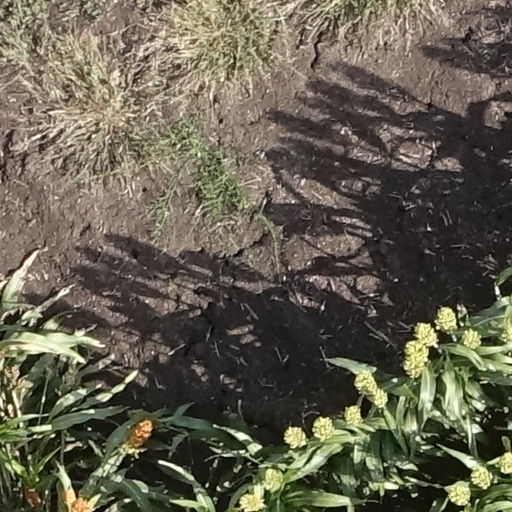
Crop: sorghum